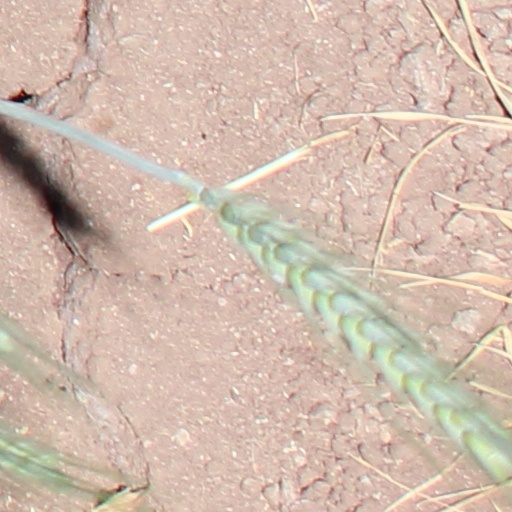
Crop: wheat